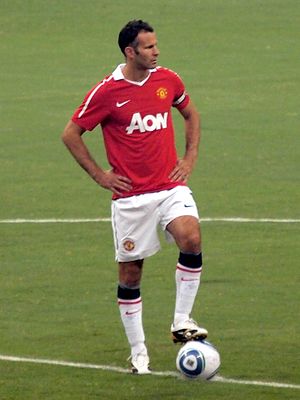
Premier League spillere med 100 eller flere mål
Giggs
Siden den engelske Premier Leagues stiftelse i starten af 1992-93 sæsonen, er der 28 Premier League spillere med 100 eller flere mål i ligaen. I 1995-96 sæsonen, blev Alan Shearer den første spiller til at score 100 Premier League mål. Han ejer også rekorden for flest scorede mål i Premier League.